Kino International

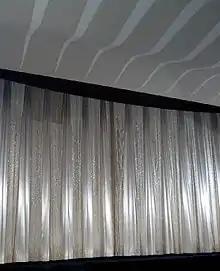
Curtains (2006)

Until 1989, Kino International was the main theater for premieres in the GDR. Multiple films produced by DEFA, the state-owned film studio, held their premieres here.